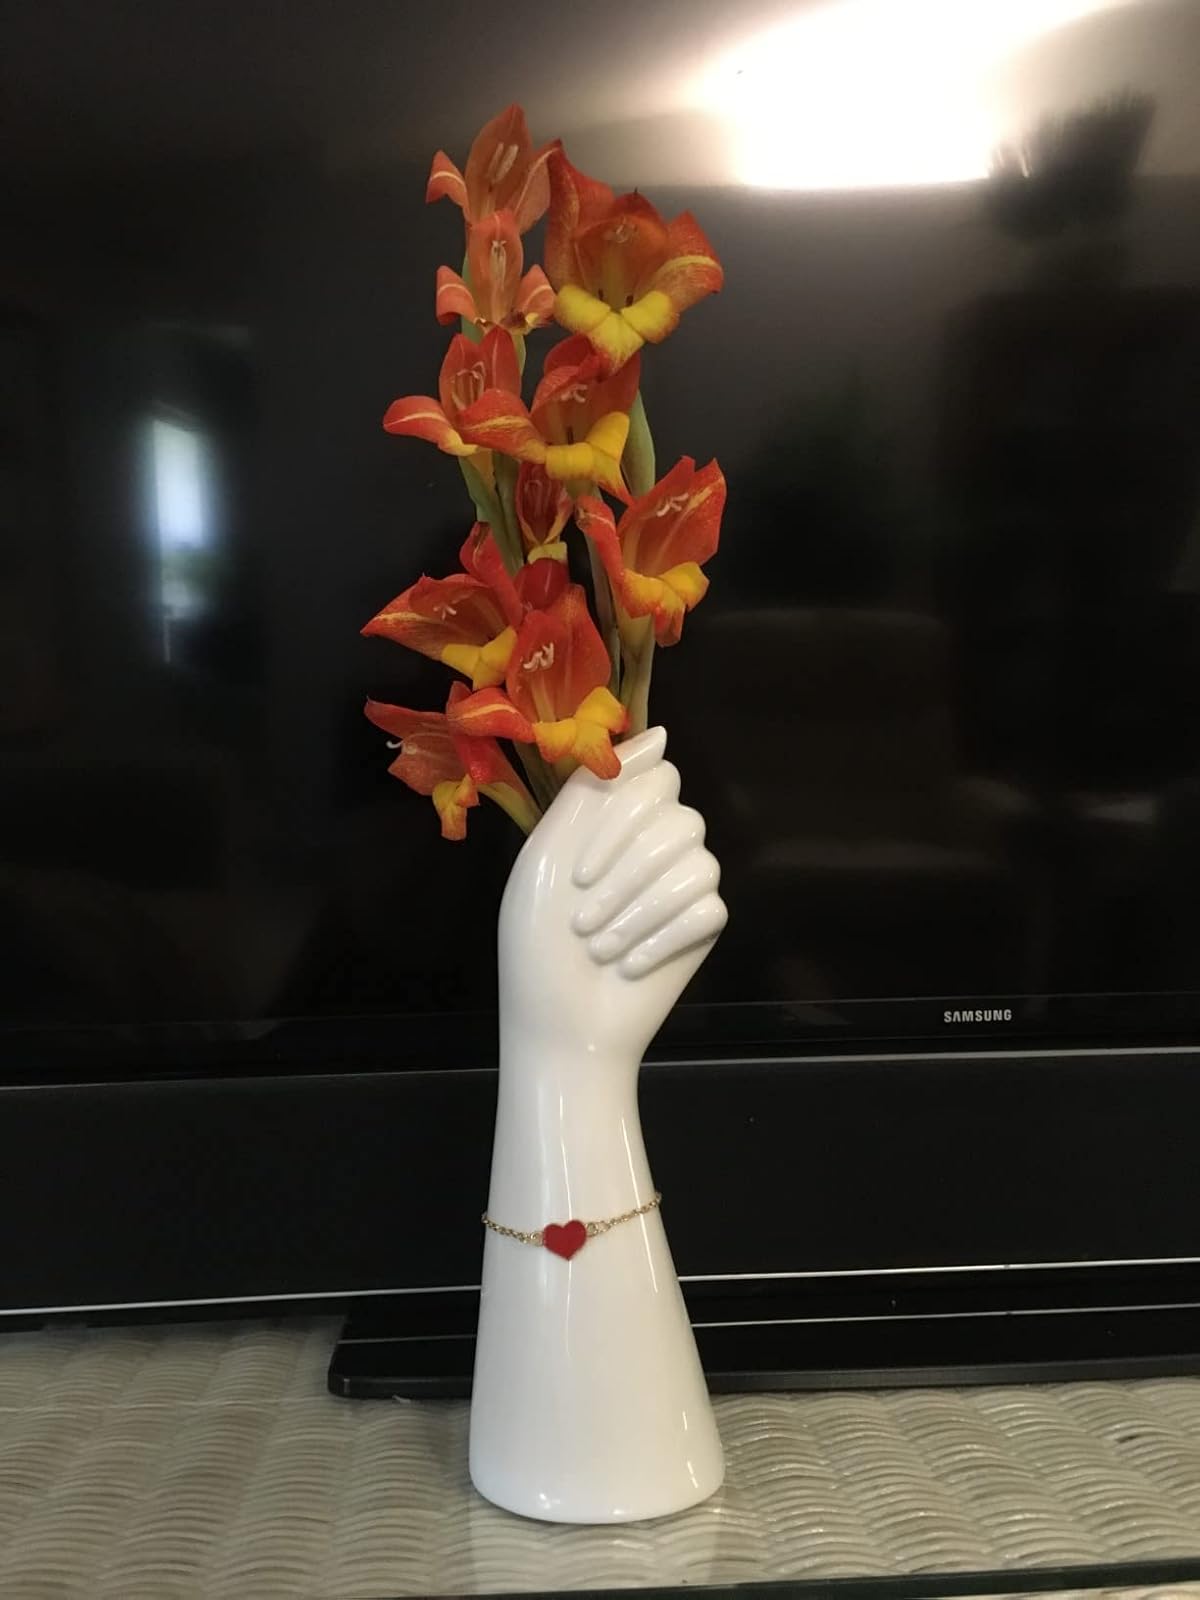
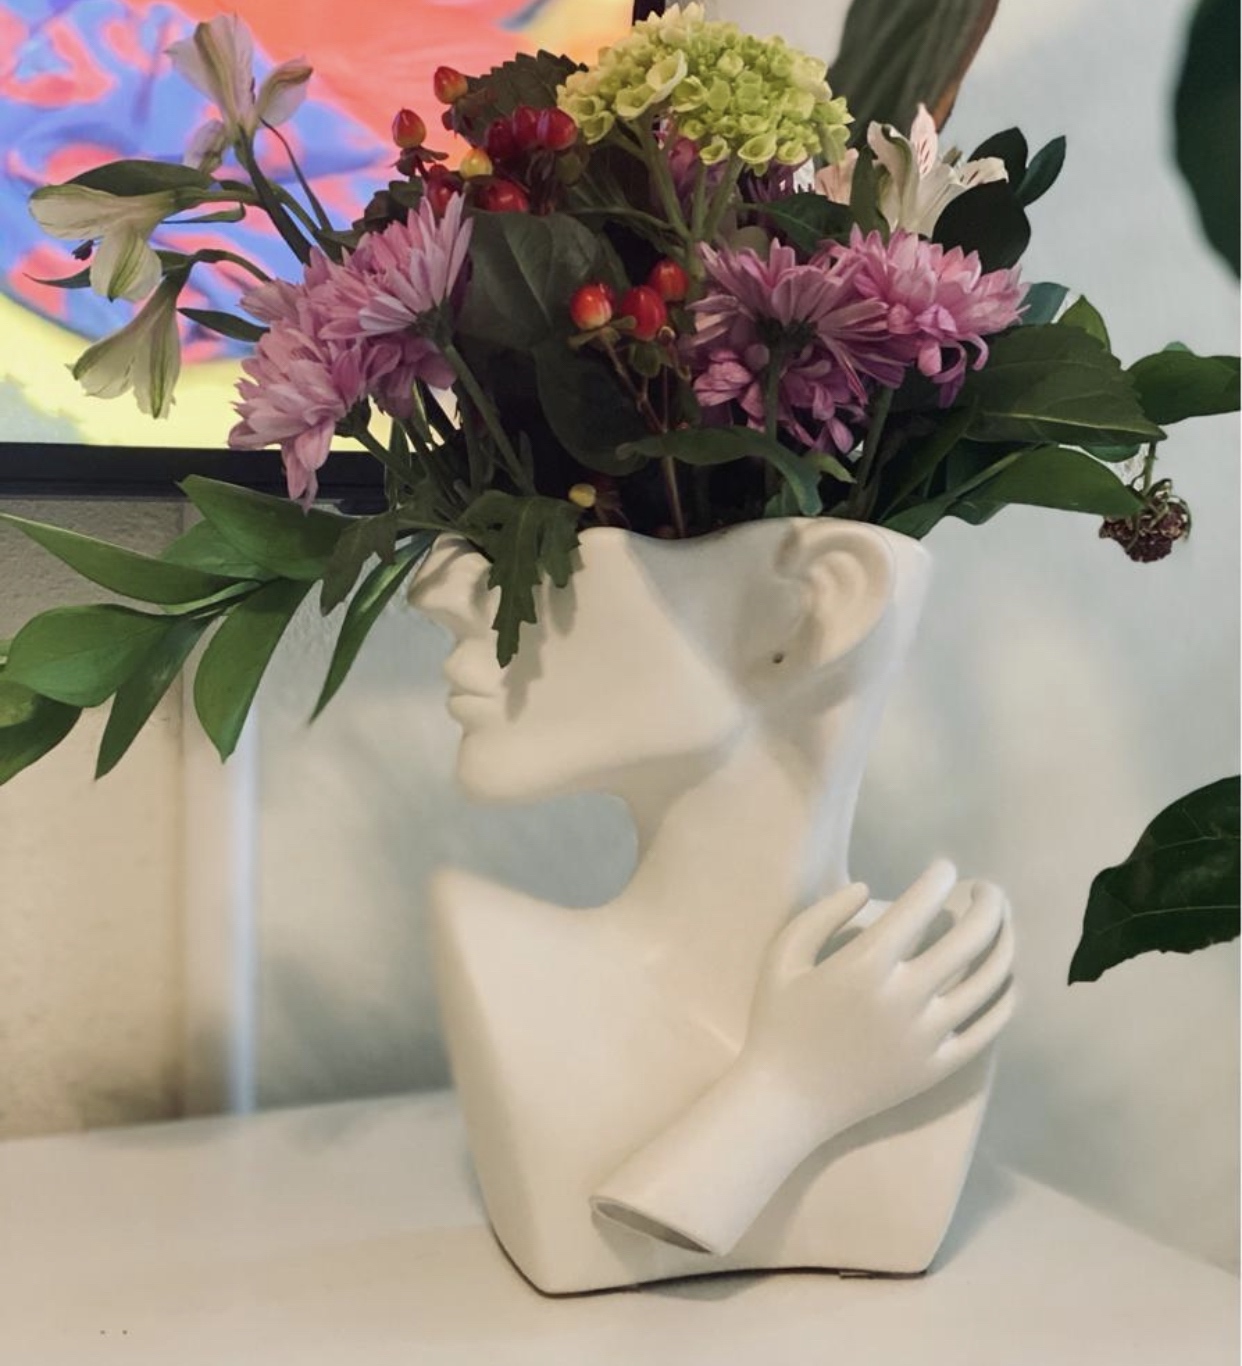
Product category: vase
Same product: no